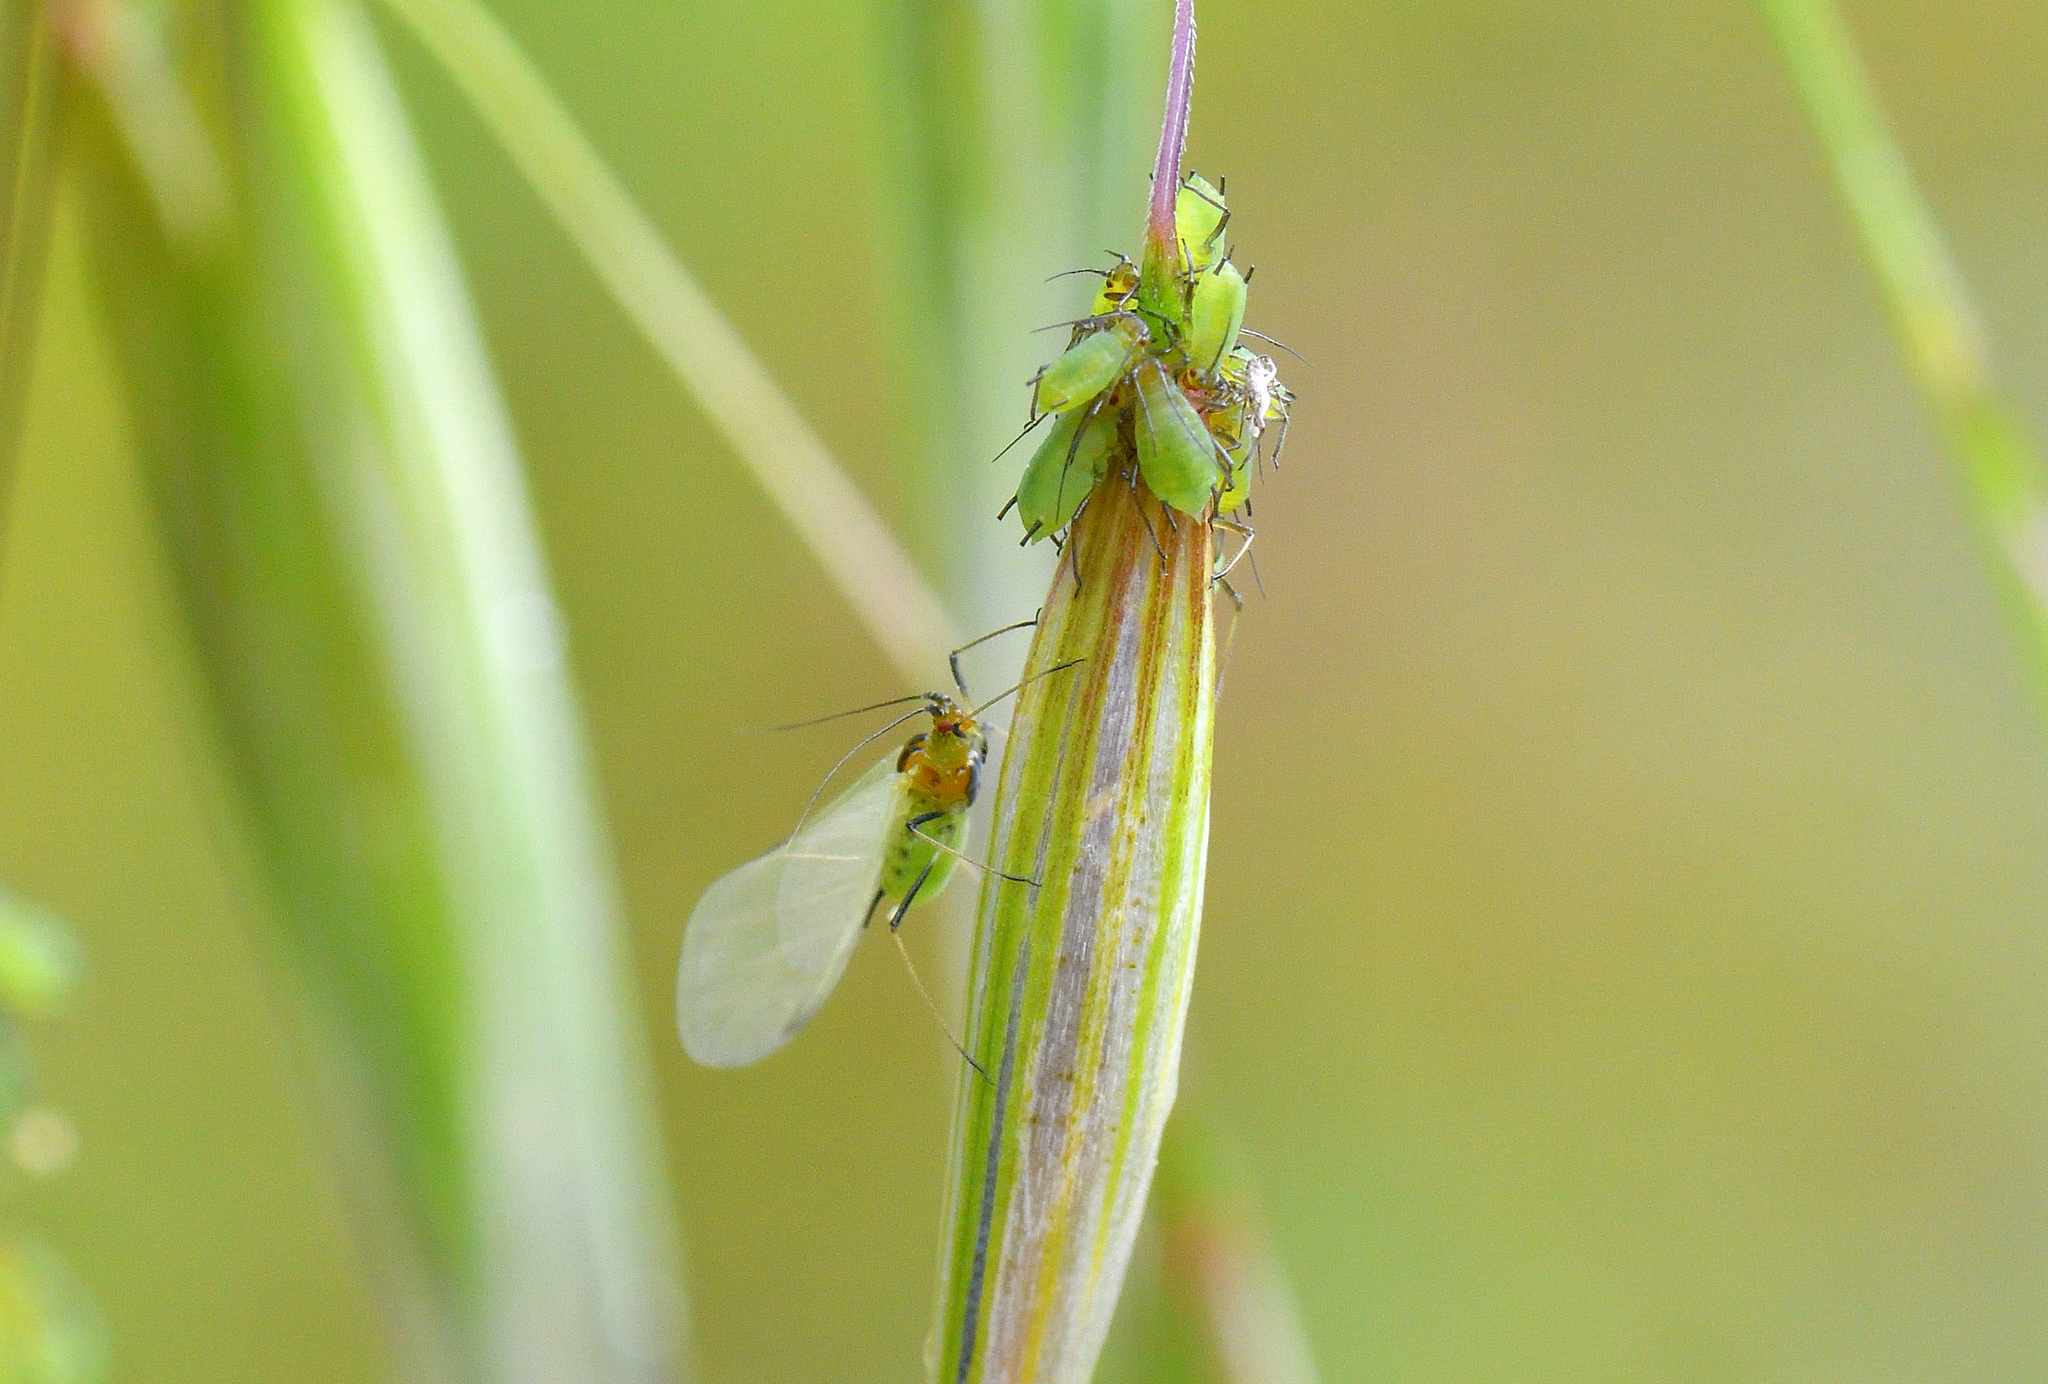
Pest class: english_grain_aphid